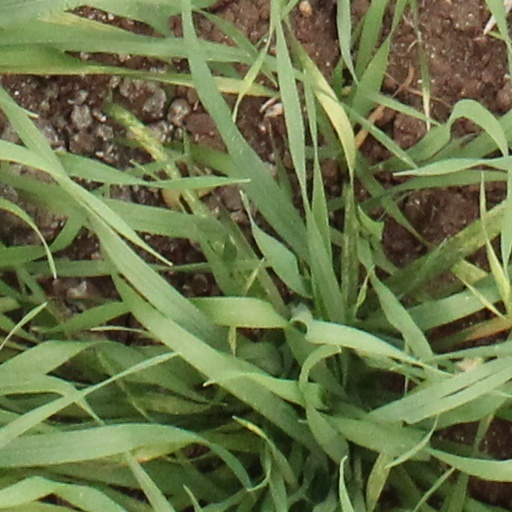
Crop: wheat